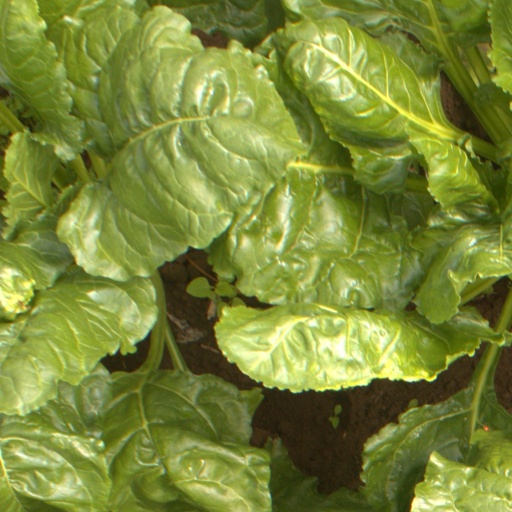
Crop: sugar beet